Ancient Roman technology

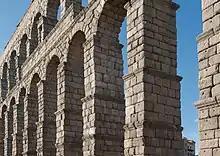
Roman Segovia Aqueduct in modern-day Spain, constructed 1st century CE

The Romans designed the Pantheon thinking about the concepts of beauty, symmetry, and perfection. The Romans incorporated these mathematical concepts into their public works projects. For instance, the concept of perfect numbers was used in the design of the Pantheon by embedding 28 coffers into the dome. A perfect number is a number where its factors add up to itself. So, the number 28 is considered to be a perfect number, because its factors of 1, 2, 4, 7, and 14 add together to equal 28. Perfect numbers are extremely rare, with there being only one number for each quantity of digits (one for single digits, double digits, triple digits, quadruple digits, etc.). Embodying mathematical concepts of beauty, symmetry, and perfection, into the structure conveys the technical sophistication of Roman engineers.